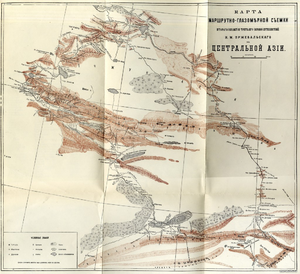
17 février : arrivée du père Siméon Lourdel à Entebbe. La Congrégation des Pères Blancs, catholique, s’installe au Bouganda. Elle s’attache à repousser l’avancée de l’Islam.